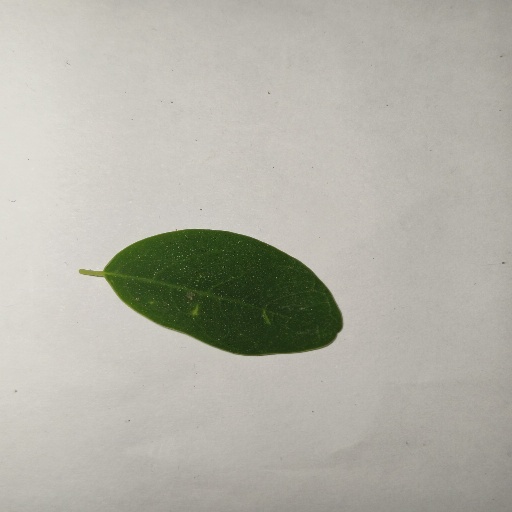
Species: Sojina
Leaf condition: Healthy Leaf